Property Specification Language

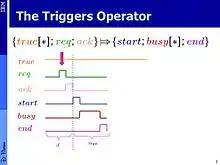
=> (start; busy[*]; end)</syntaxhighlight>

PSL's temporal operators can be roughly classified into "LTL-style" operators and "regular-expression-style" operators. Many PSL operators come in two versions, a strong version, indicated by an exclamation mark suffix, and a weak version. The "strong version" makes eventuality requirements (i.e. require that something will hold in the future), while the "weak version" does not. An "underscore suffix" is used to differentiate "inclusive" vs. "non-inclusive" requirements. The and suffixes are used to denote "universal" (all) vs. "existential" (exists) requirements. Exact time windows are denoted by and flexible by .